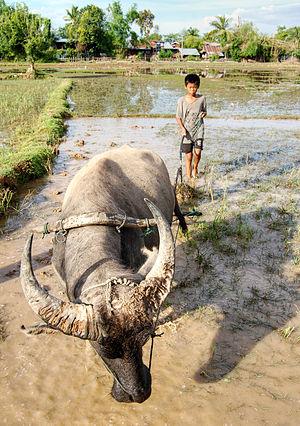
Le travail des enfants est la participation de personnes mineures à des activités à finalité économique et s’apparentant plus ou moins fortement à l’exercice d’une profession par un adulte. Au niveau international, l’Organisation internationale du travail le définit en comparant l’âge à la pénibilité de la tâche, du moins pour les enfants de plus de douze ans.